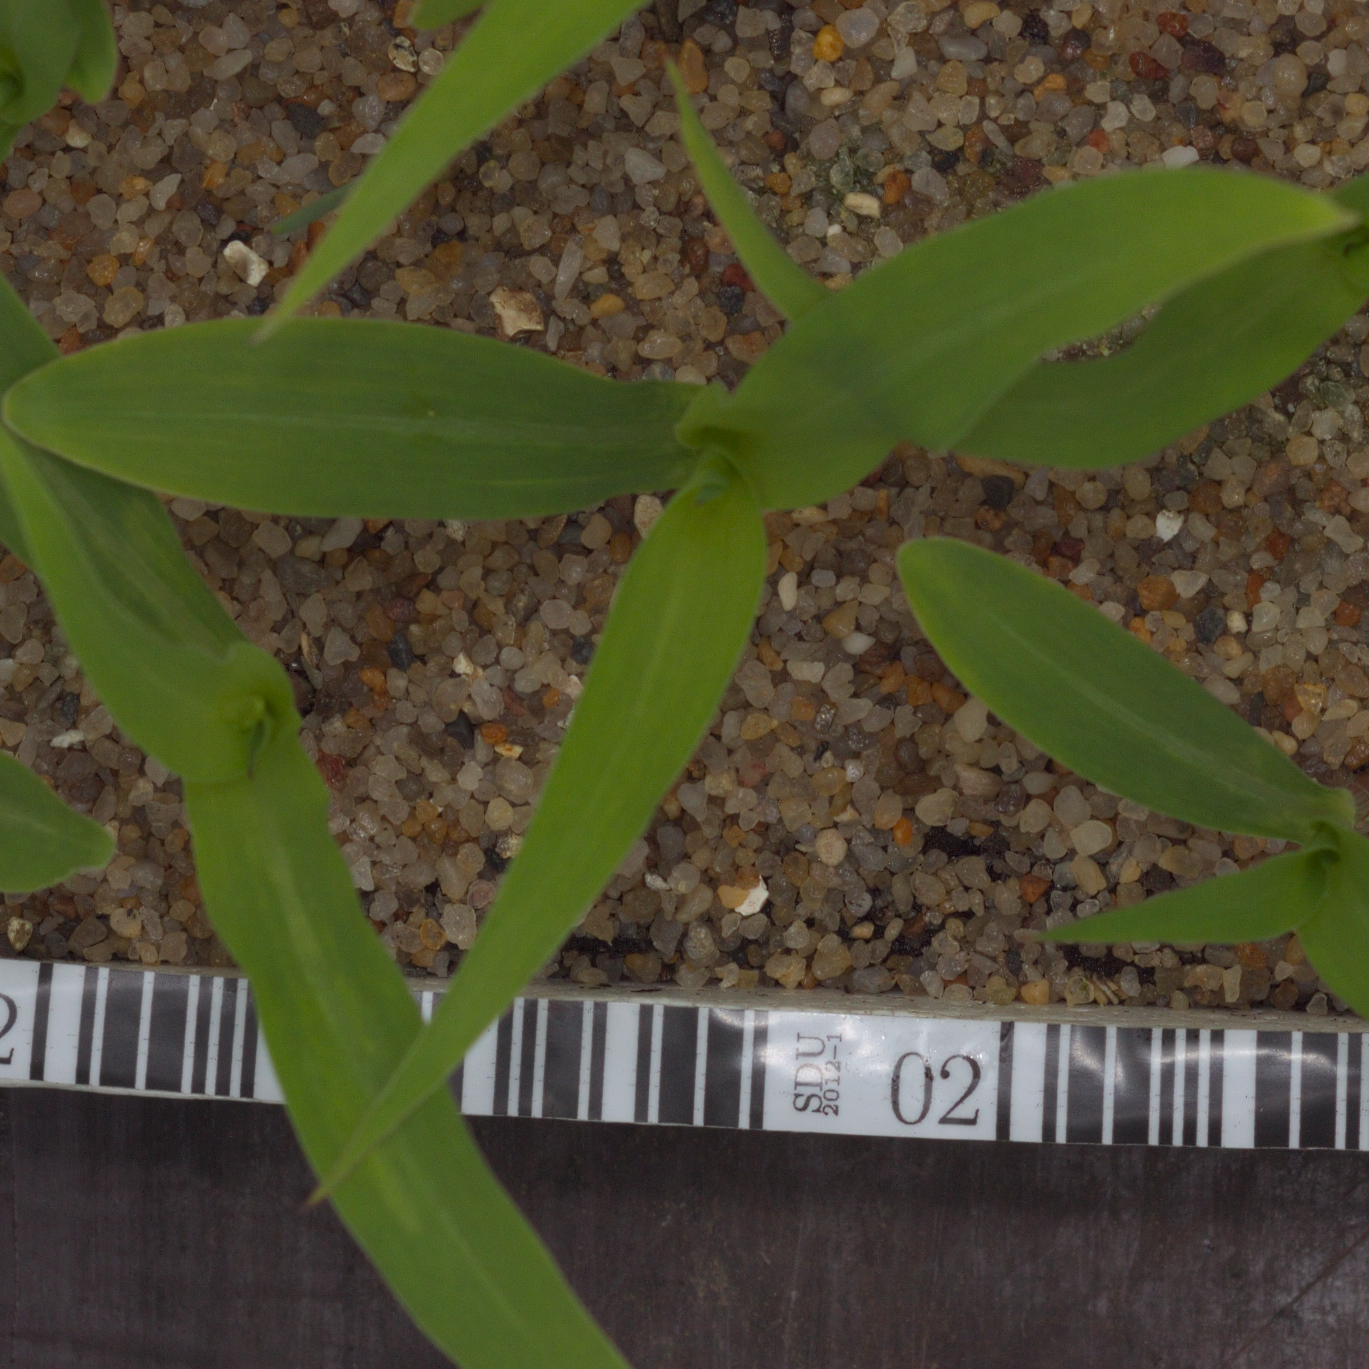
Label: maize